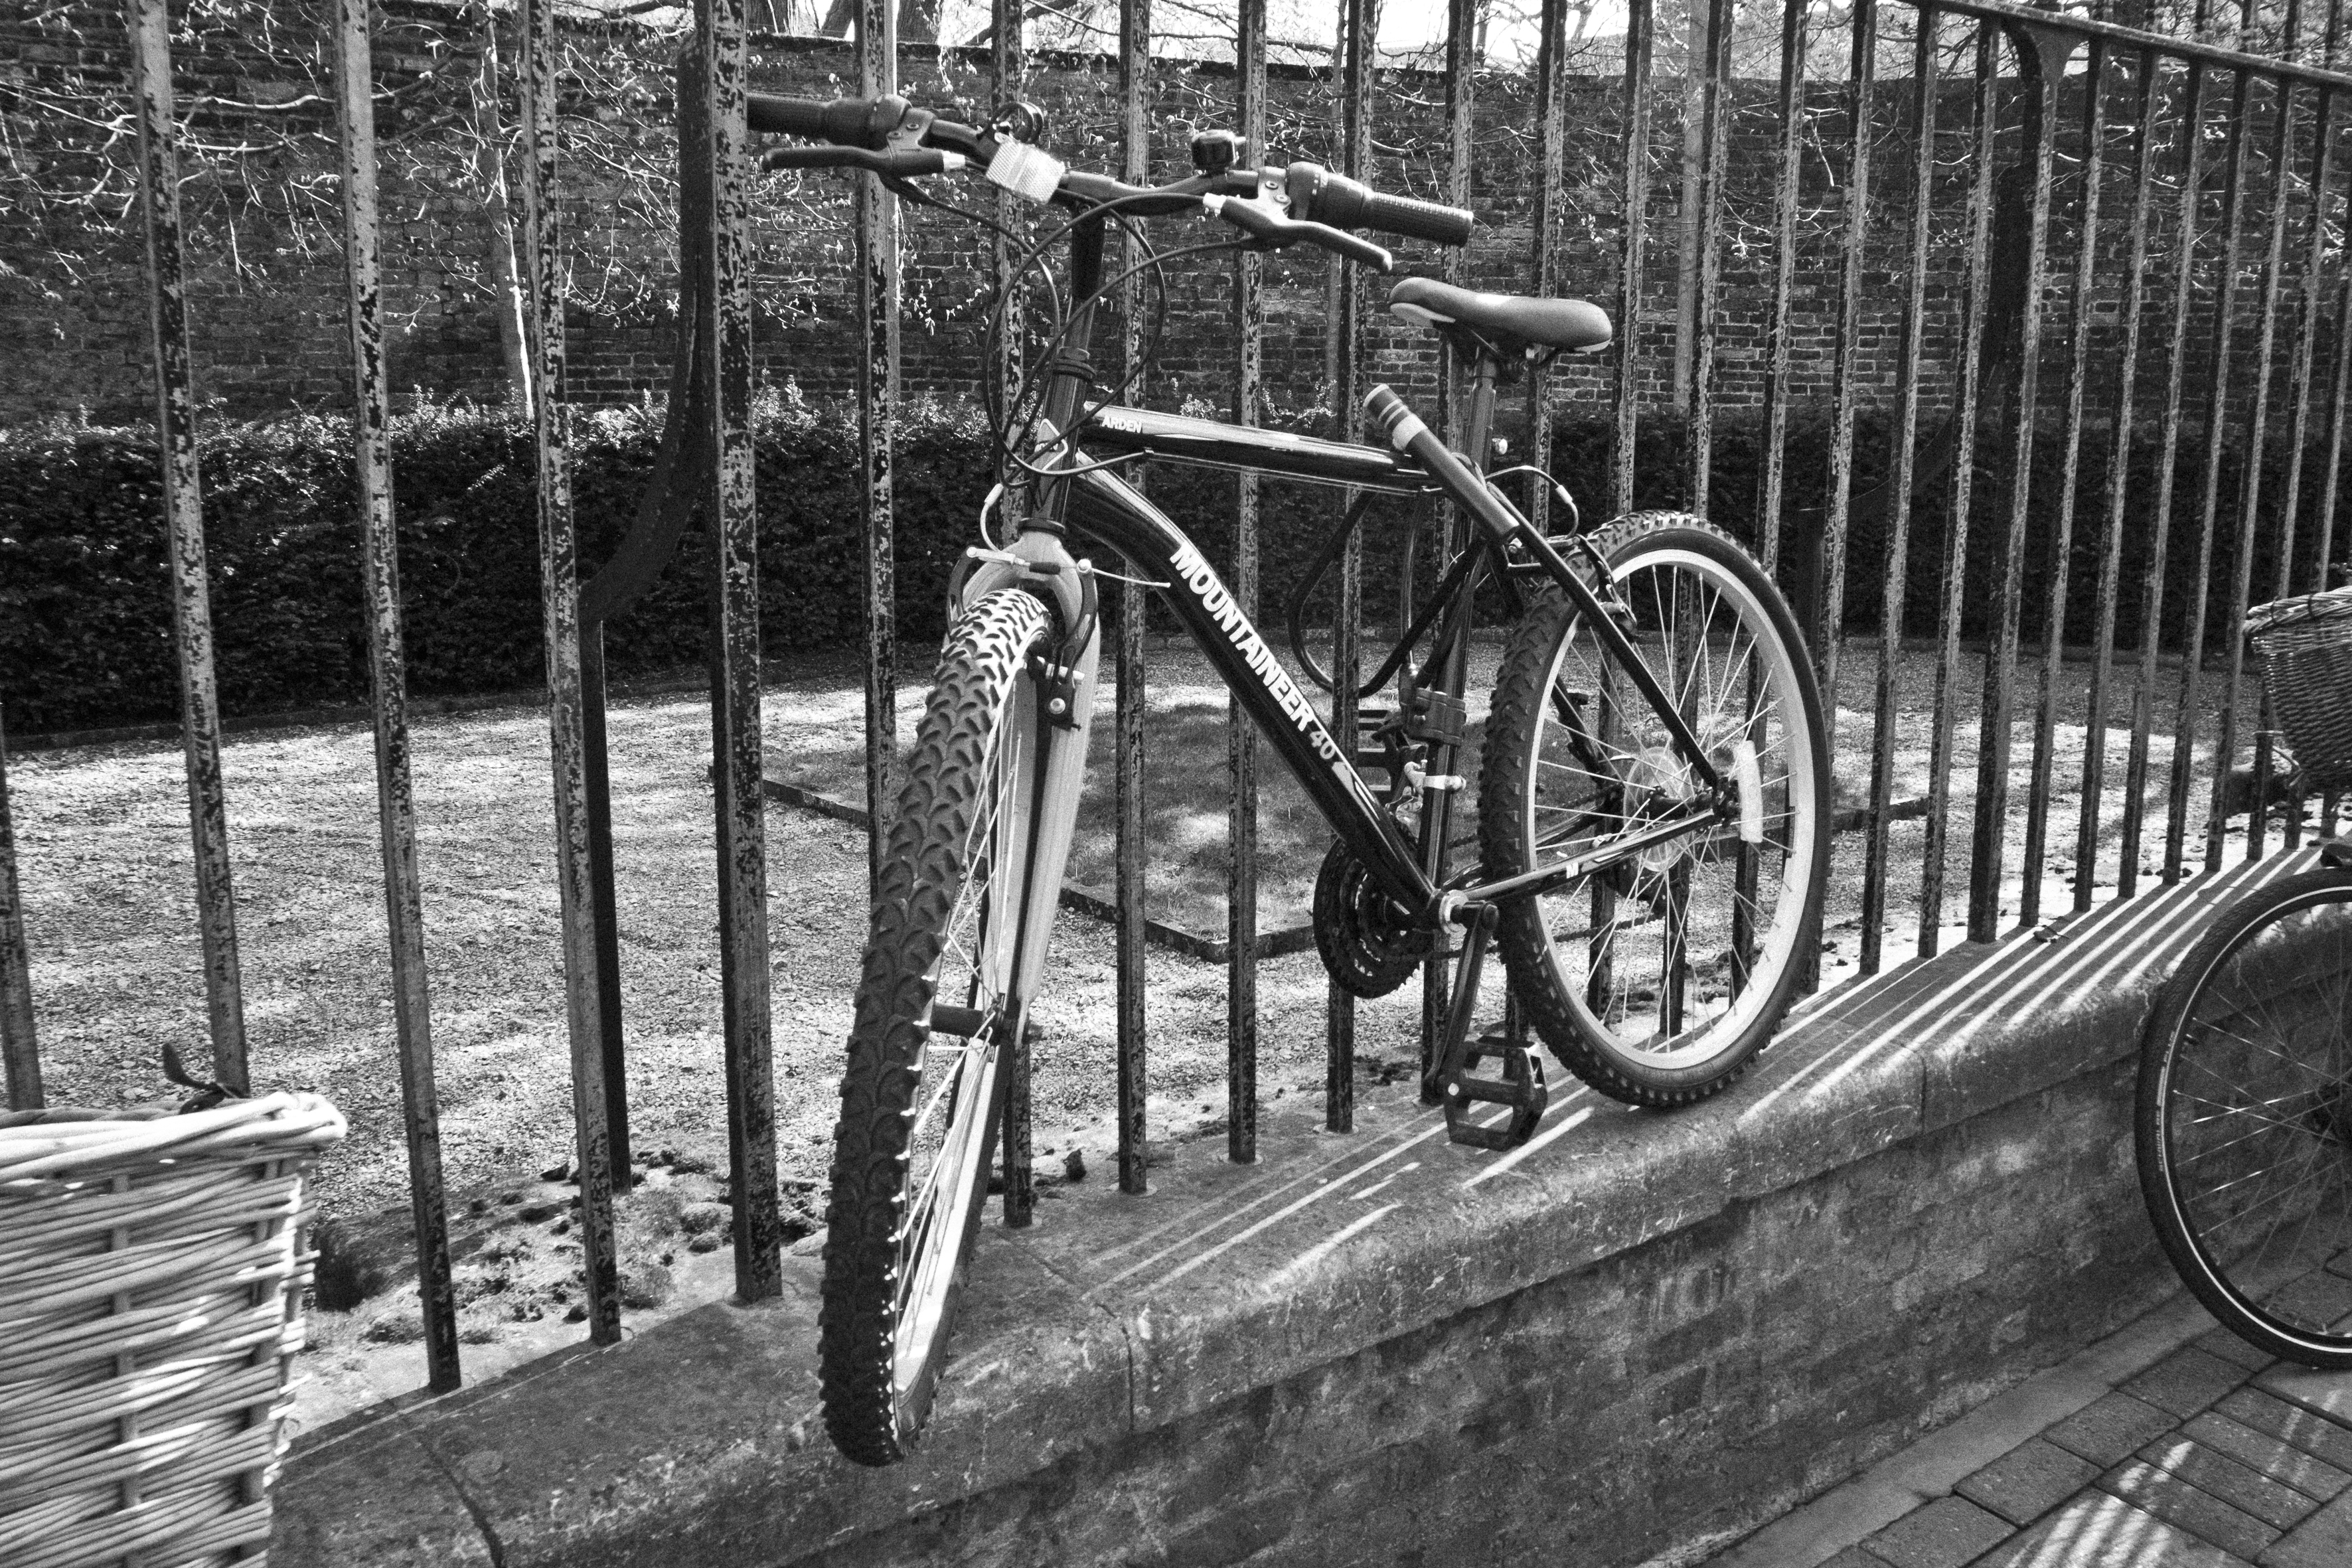
black and white, street, photography, wheel, bicycle, urban, travel, fujifilm, vehicle, monochrome, sports equipment, uk, england, bw, blackandwhite, blackwhite, cambridge, ngc, noiretblanc, unitedkingdom, iron, fuji, fujixt1, fujix, land vehicle, urban area, monochrome photography